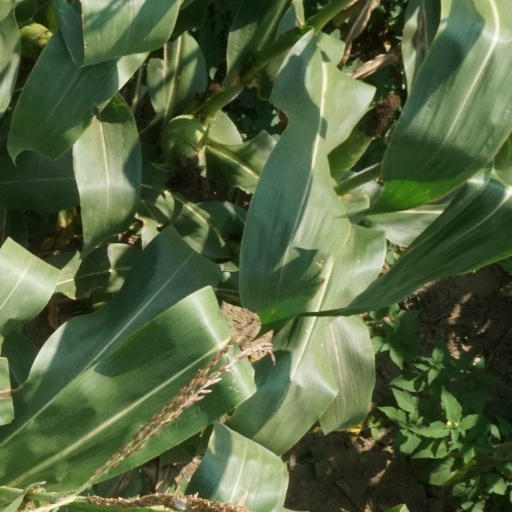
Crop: maize; corn